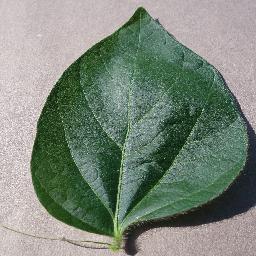
Label: Soybean___healthy